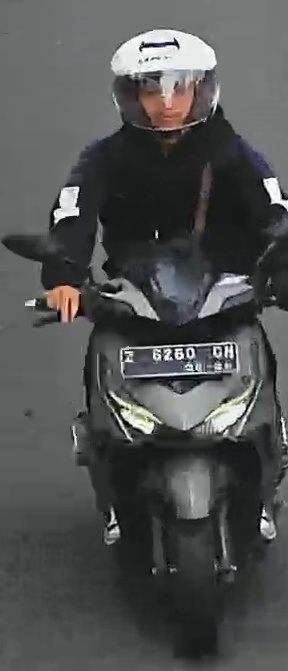
person-with-helmet: 1
person-without-helmet: 0